Jack Terry

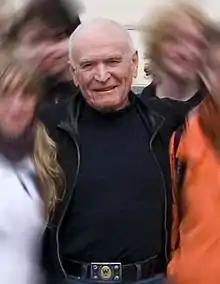
Jack Terry

Jack Terry (born Jakub Szabmacher; March 10, 1930 – October 30, 2022) was a Holocaust survivor, psychoanalyst, author and public speaker. Upon liberation in April 1945, he was the youngest surviving prisoner of the Flossenbürg concentration camp.